John Lennon

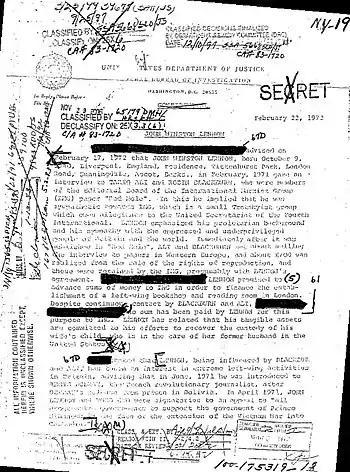
Confidential (here declassified and censored) letter by J. Edgar Hoover about FBI surveillance of John Lennon

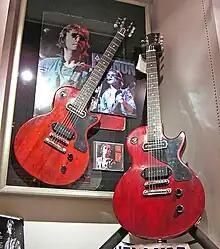
Lennon's Les Paul Jr.

Lennon first met Yoko Ono on 9 November 1966 at the Indica Gallery in London, where Ono was preparing her conceptual art exhibit. They were introduced by gallery owner John Dunbar. Lennon was intrigued by Ono's "Hammer A Nail": patrons hammered a nail into a wooden board, creating the art piece. Although the exhibition had not yet begun, Lennon wanted to hammer a nail into the clean board, but Ono stopped him. Dunbar asked her, "Don't you know who this is? He's a millionaire! He might buy it." According to Lennon's recollection in 1980, Ono had not heard of the Beatles, but she relented on condition that Lennon pay her five shillings, to which Lennon said he replied, "I'll give you an imaginary five shillings and hammer an imaginary nail in." Ono subsequently related that Lennon had taken a bite out of the apple on display in her work "Apple", much to her fury.